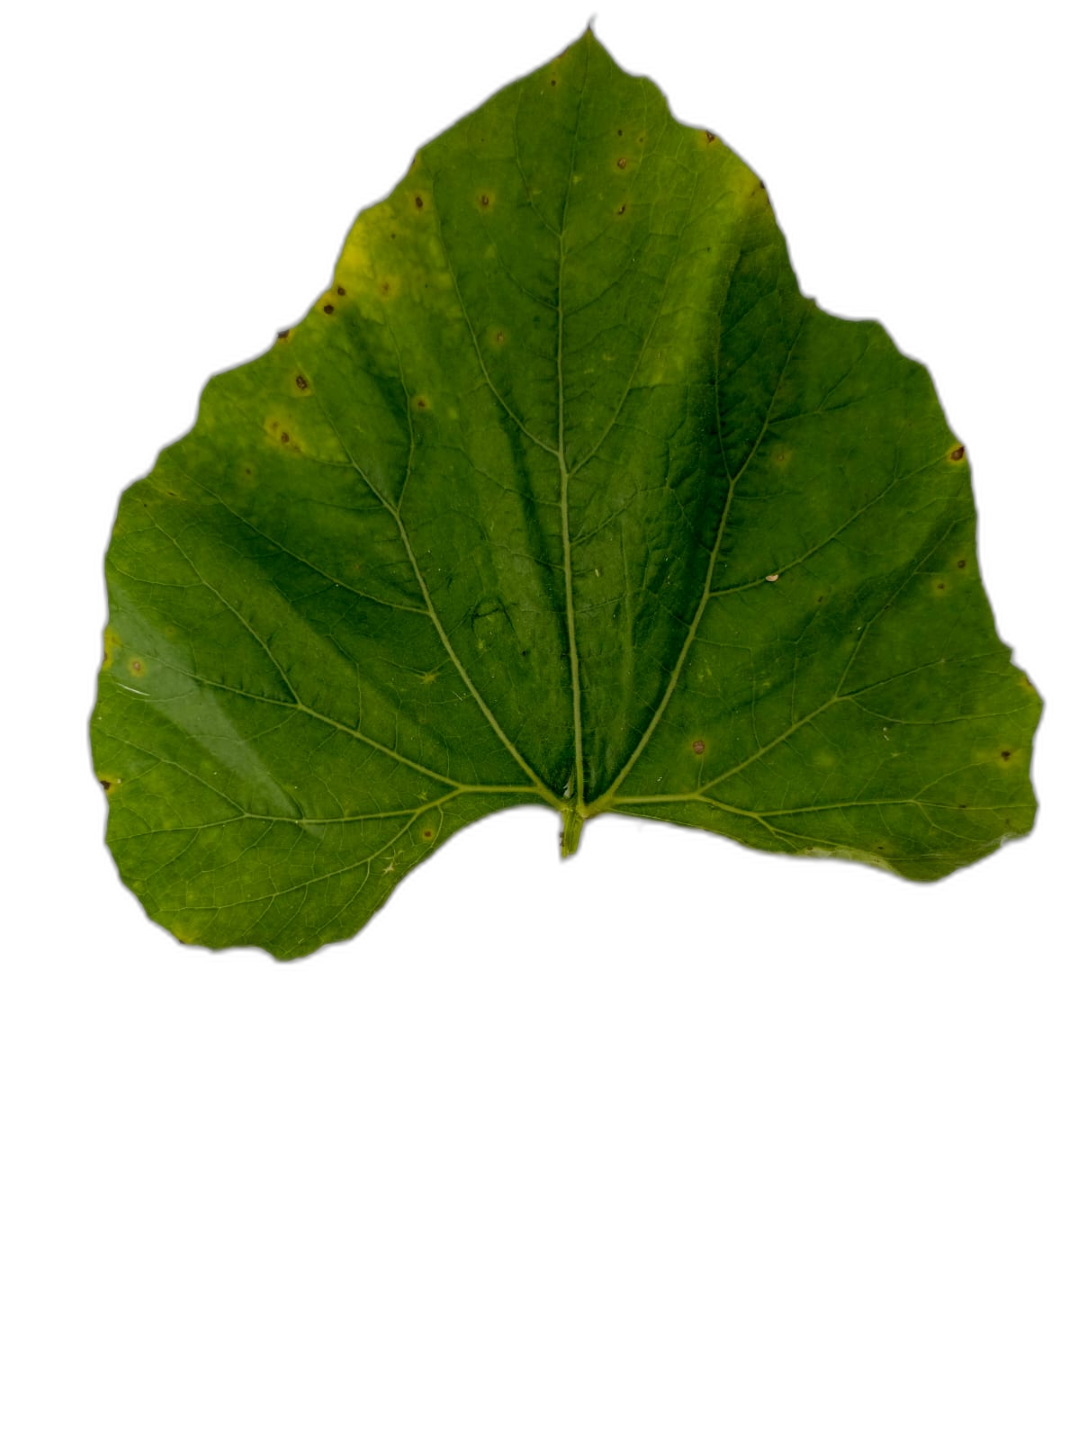
Crop: Bottle Gourd
Label: Alternaria_Leaf_Blight